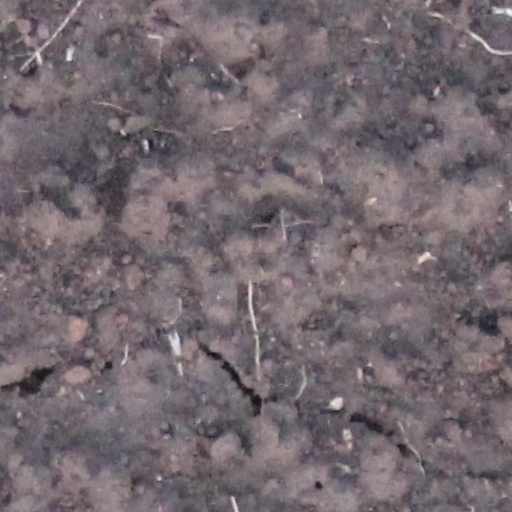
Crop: wheat